Buçaco Forest

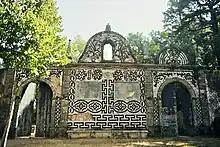
Portas de Coimbra (Coimbra Gate)

Buçaco Forest was first settled in the 6th century by friars from a nearby Benedictine monastery; five hundred years later the Bishops of Coimbra took possession of the forest and in 1628 donated it to the Order of Discalced Carmelites. The Carmelite monks promptly built a convent, perimeter walls and the first of the forest's ten gates, "Portas de Coimbra" ("Coimbra Gate"). Two papal bulls were issued during this period: the first, dated 1622, prohibited women from entering the forest; the second, dated 1643, threatened to excommunicate anyone found harming the trees. The text of both bulls is engraved on stone tablets affixed to the outer wall of "Portas de Coimbra". At the end of the 17th century small chapels representing the Stations of the Cross were built along the "Via Sacra", a steep, winding path that leads from the convent to the forest's highest point, "Cruz Alta". The length of the path and distances between chapels were carefully measured to depict Christ's journey from the Mount of Olives to Calvary.